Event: Nepal Earthquake
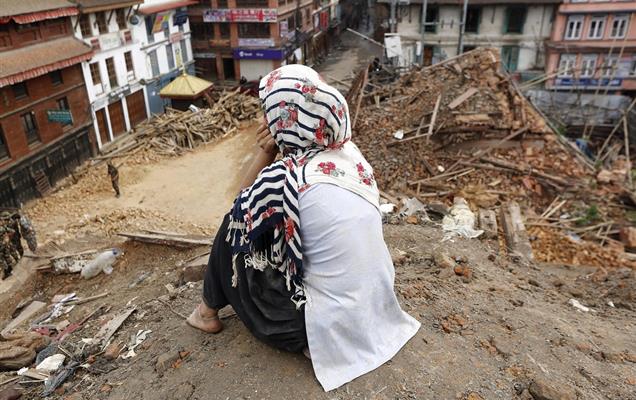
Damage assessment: damage